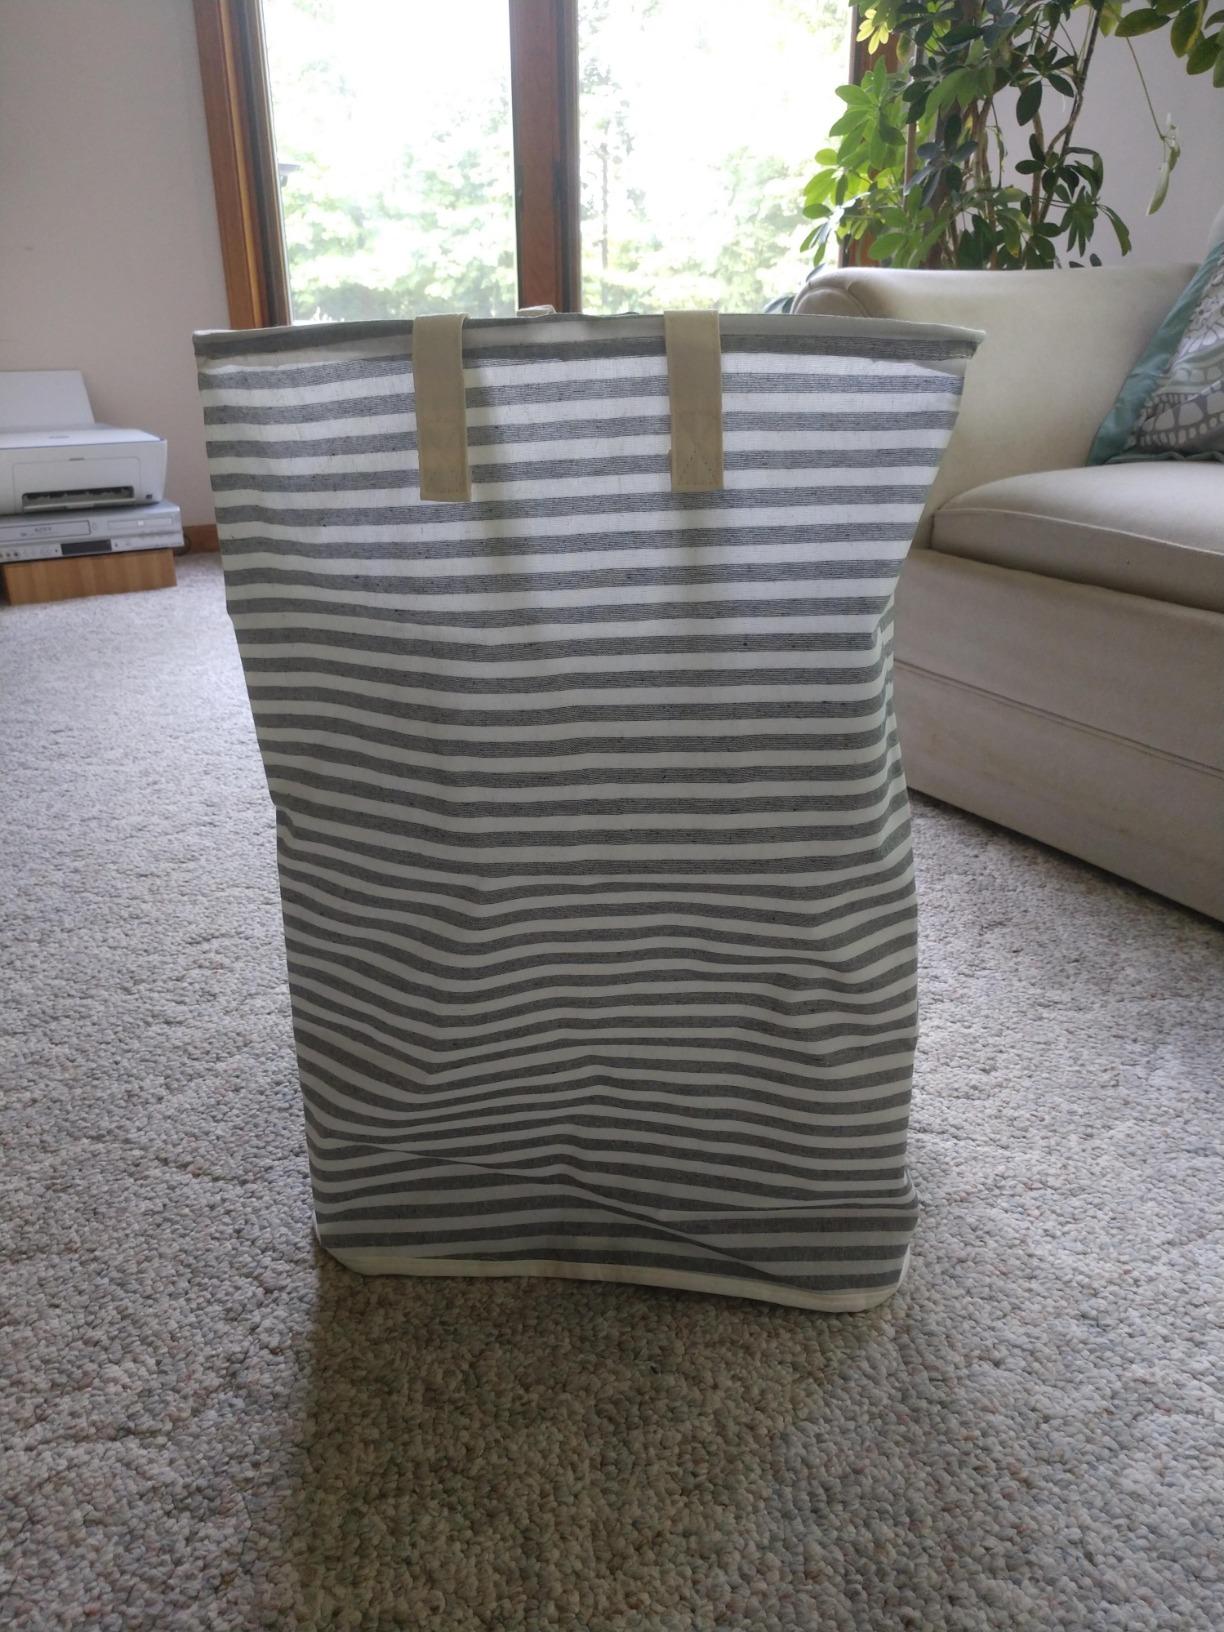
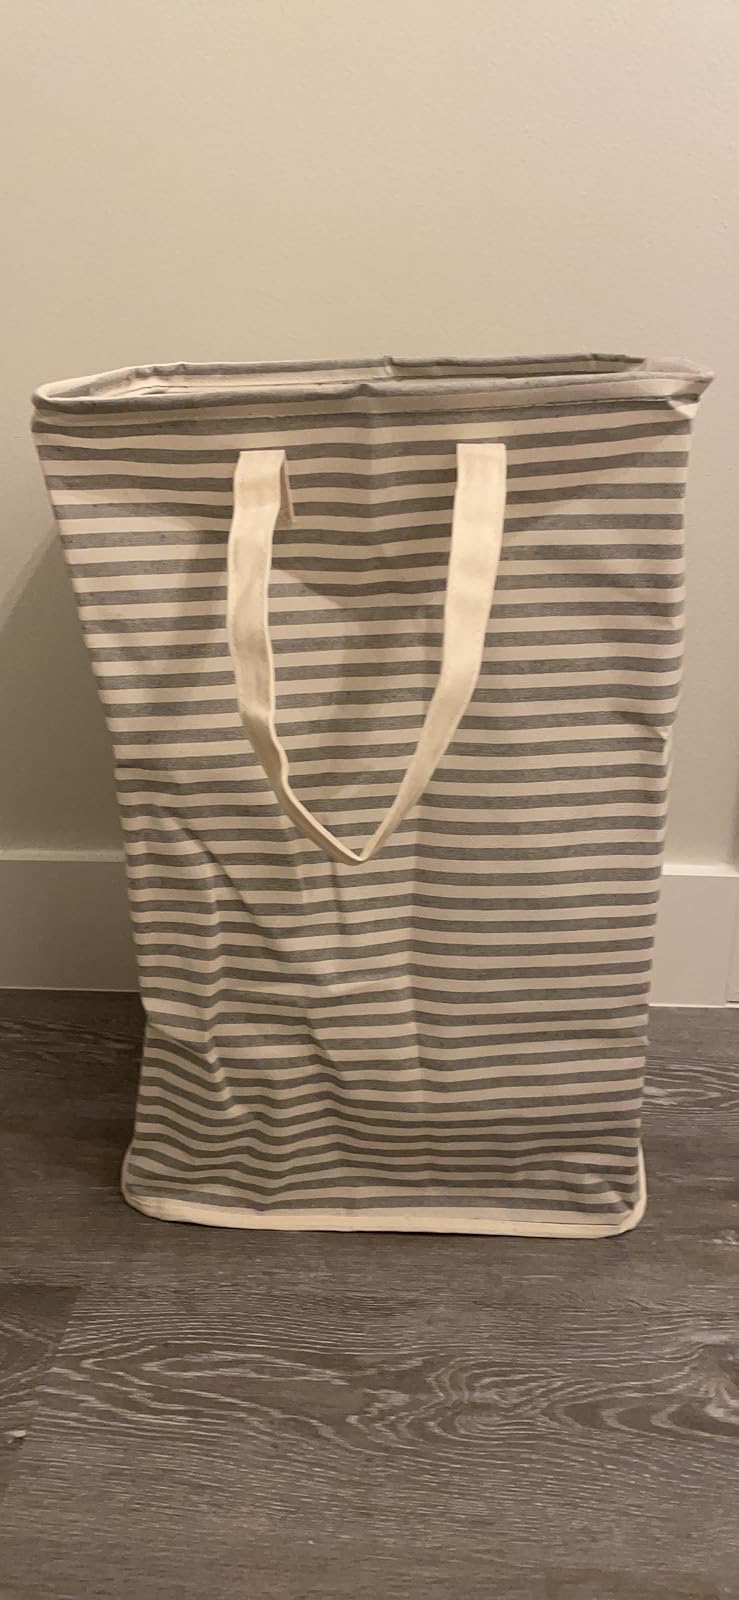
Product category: items_hamper
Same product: yes